Propaganda in Japan during the Second Sino-Japanese War and World War II

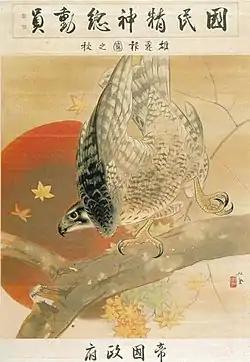
Leaping Patriotic Autumn: Promotion of patriotism

News reports were required to be official state announcements, read exactly, and as the war in China went on, even entertainment programs addressed wartime conditions.